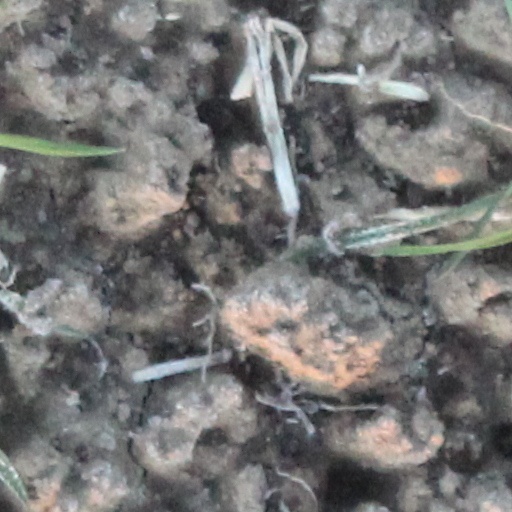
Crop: wheat